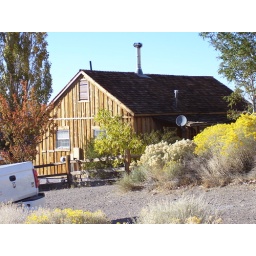
a little modern improvements :) this house has pg&amp;amp;e box on the side and a satellite dish in the front